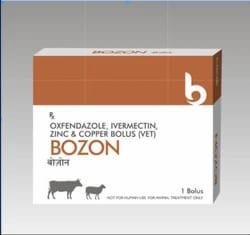
Kifungashio maalumu chenye rangi ya mchanganyiko nyeupe pamoja na kahawia, kilichochapishwa maneno yasomekayo "bozoni" na kuchorwa picha ya wanyama aina ya ng'ombe, pamoja na kondoo ikiashiria kuwa ni kifungashio kilicho hifadhi dawa zinazotumika kwa ajili ya kutibu wanyama.